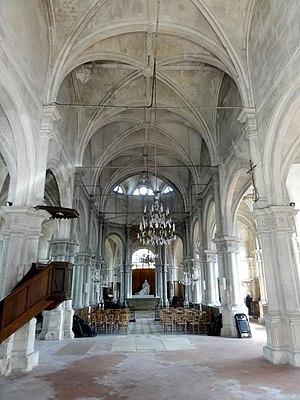
Nef, vue vers l'est nef, vue vers l'est.
L'église Saint-Martin est une église catholique paroissiale située à Mareil-en-France, en France. De l'extérieur, seuls le clocher et la façade occidentale du milieu du XIXᵉ siècle sont visibles depuis le domaine public, et dénués d'intérêt. Tout le reste de l'église a été édifié pendant une unique campagne de construction au début du dernier quart du XVIᵉ siècle, et séduit par l'homogénéité et la qualité de son architecture Renaissance. L'ordonnancement et la sculpture monumentale portent la signature artistique du maître-maçon Nicolas de Saint-Michel, de Luzarches, et montrent une ressemblance frappante avec l'église Saint-Martin d'Attainville. À l'instar de toutes les autres églises bâties par le même architecte, le voûtement d'ogives et la disposition générale sont hérités de l'architecture gothique, mais si l'on ne regarde que les supports, l'on pourrait se croire dans un édifice antique. Ce qui distingue l'église de Mareil-en-France est son plan exceptionnel avec déambulatoire complet, sans chapelles rayonnantes, mais avec une enfilade de chapelles peu profondes tout autour de l'église, grâce à des contreforts tournés vers l'intérieur.